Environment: lab
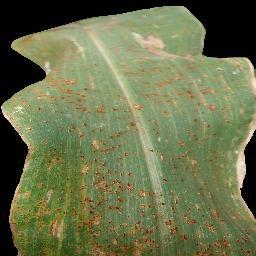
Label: common_rust